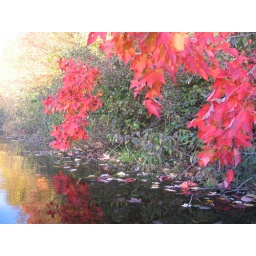
red maple over water